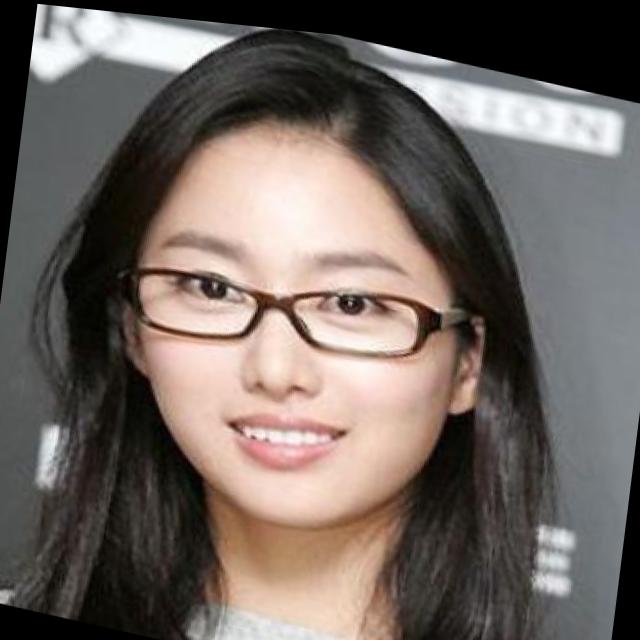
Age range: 21-44